History of FK Partizan

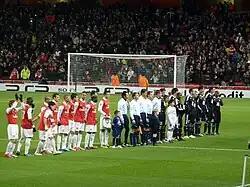
Arsenal London - Partizan Belgrade.

When Momčilo Vukotić, Nenad Stojković, Nikica Klinčarski were joined by Ljubomir Radanović, Zvonko Živković, Zoran Dimitrijević and Dragan Mance, another great generation was formed. Partizan became champion for 1982/83 season, in large part due to extraordinary performances of young Dragan Mance. He helped Partizan win the league by scoring 15 goals, and immediately became a fan favourite. He also led the club in their 1984–85 UEFA Cup second round tie against Queens Park Rangers, one of the most memorable matches in the club's history. QPR won the first leg 6–2, but Partizan advanced after a 4–0 return victory. A goal which Mance scored against the English side is considered as one of the most remarkable goals in the history of Partizan. That match was voted on the 70th position among Top 100 greatest matches in the history of football, in a poll organized by Eurosport in September 2009. On 3 September 1985, the players tragically lost their teammate and the fans lost their idol – Mance died in a car crash on Novi Sad-Belgrade highway. He was only 22 years old, and at the peak of his popularity. Even today, Dragan Mance is considered to be the greatest club legend by the fans of Partizan. In his honour, the street next to the club's stadium in Belgrade carries his name since 2011.